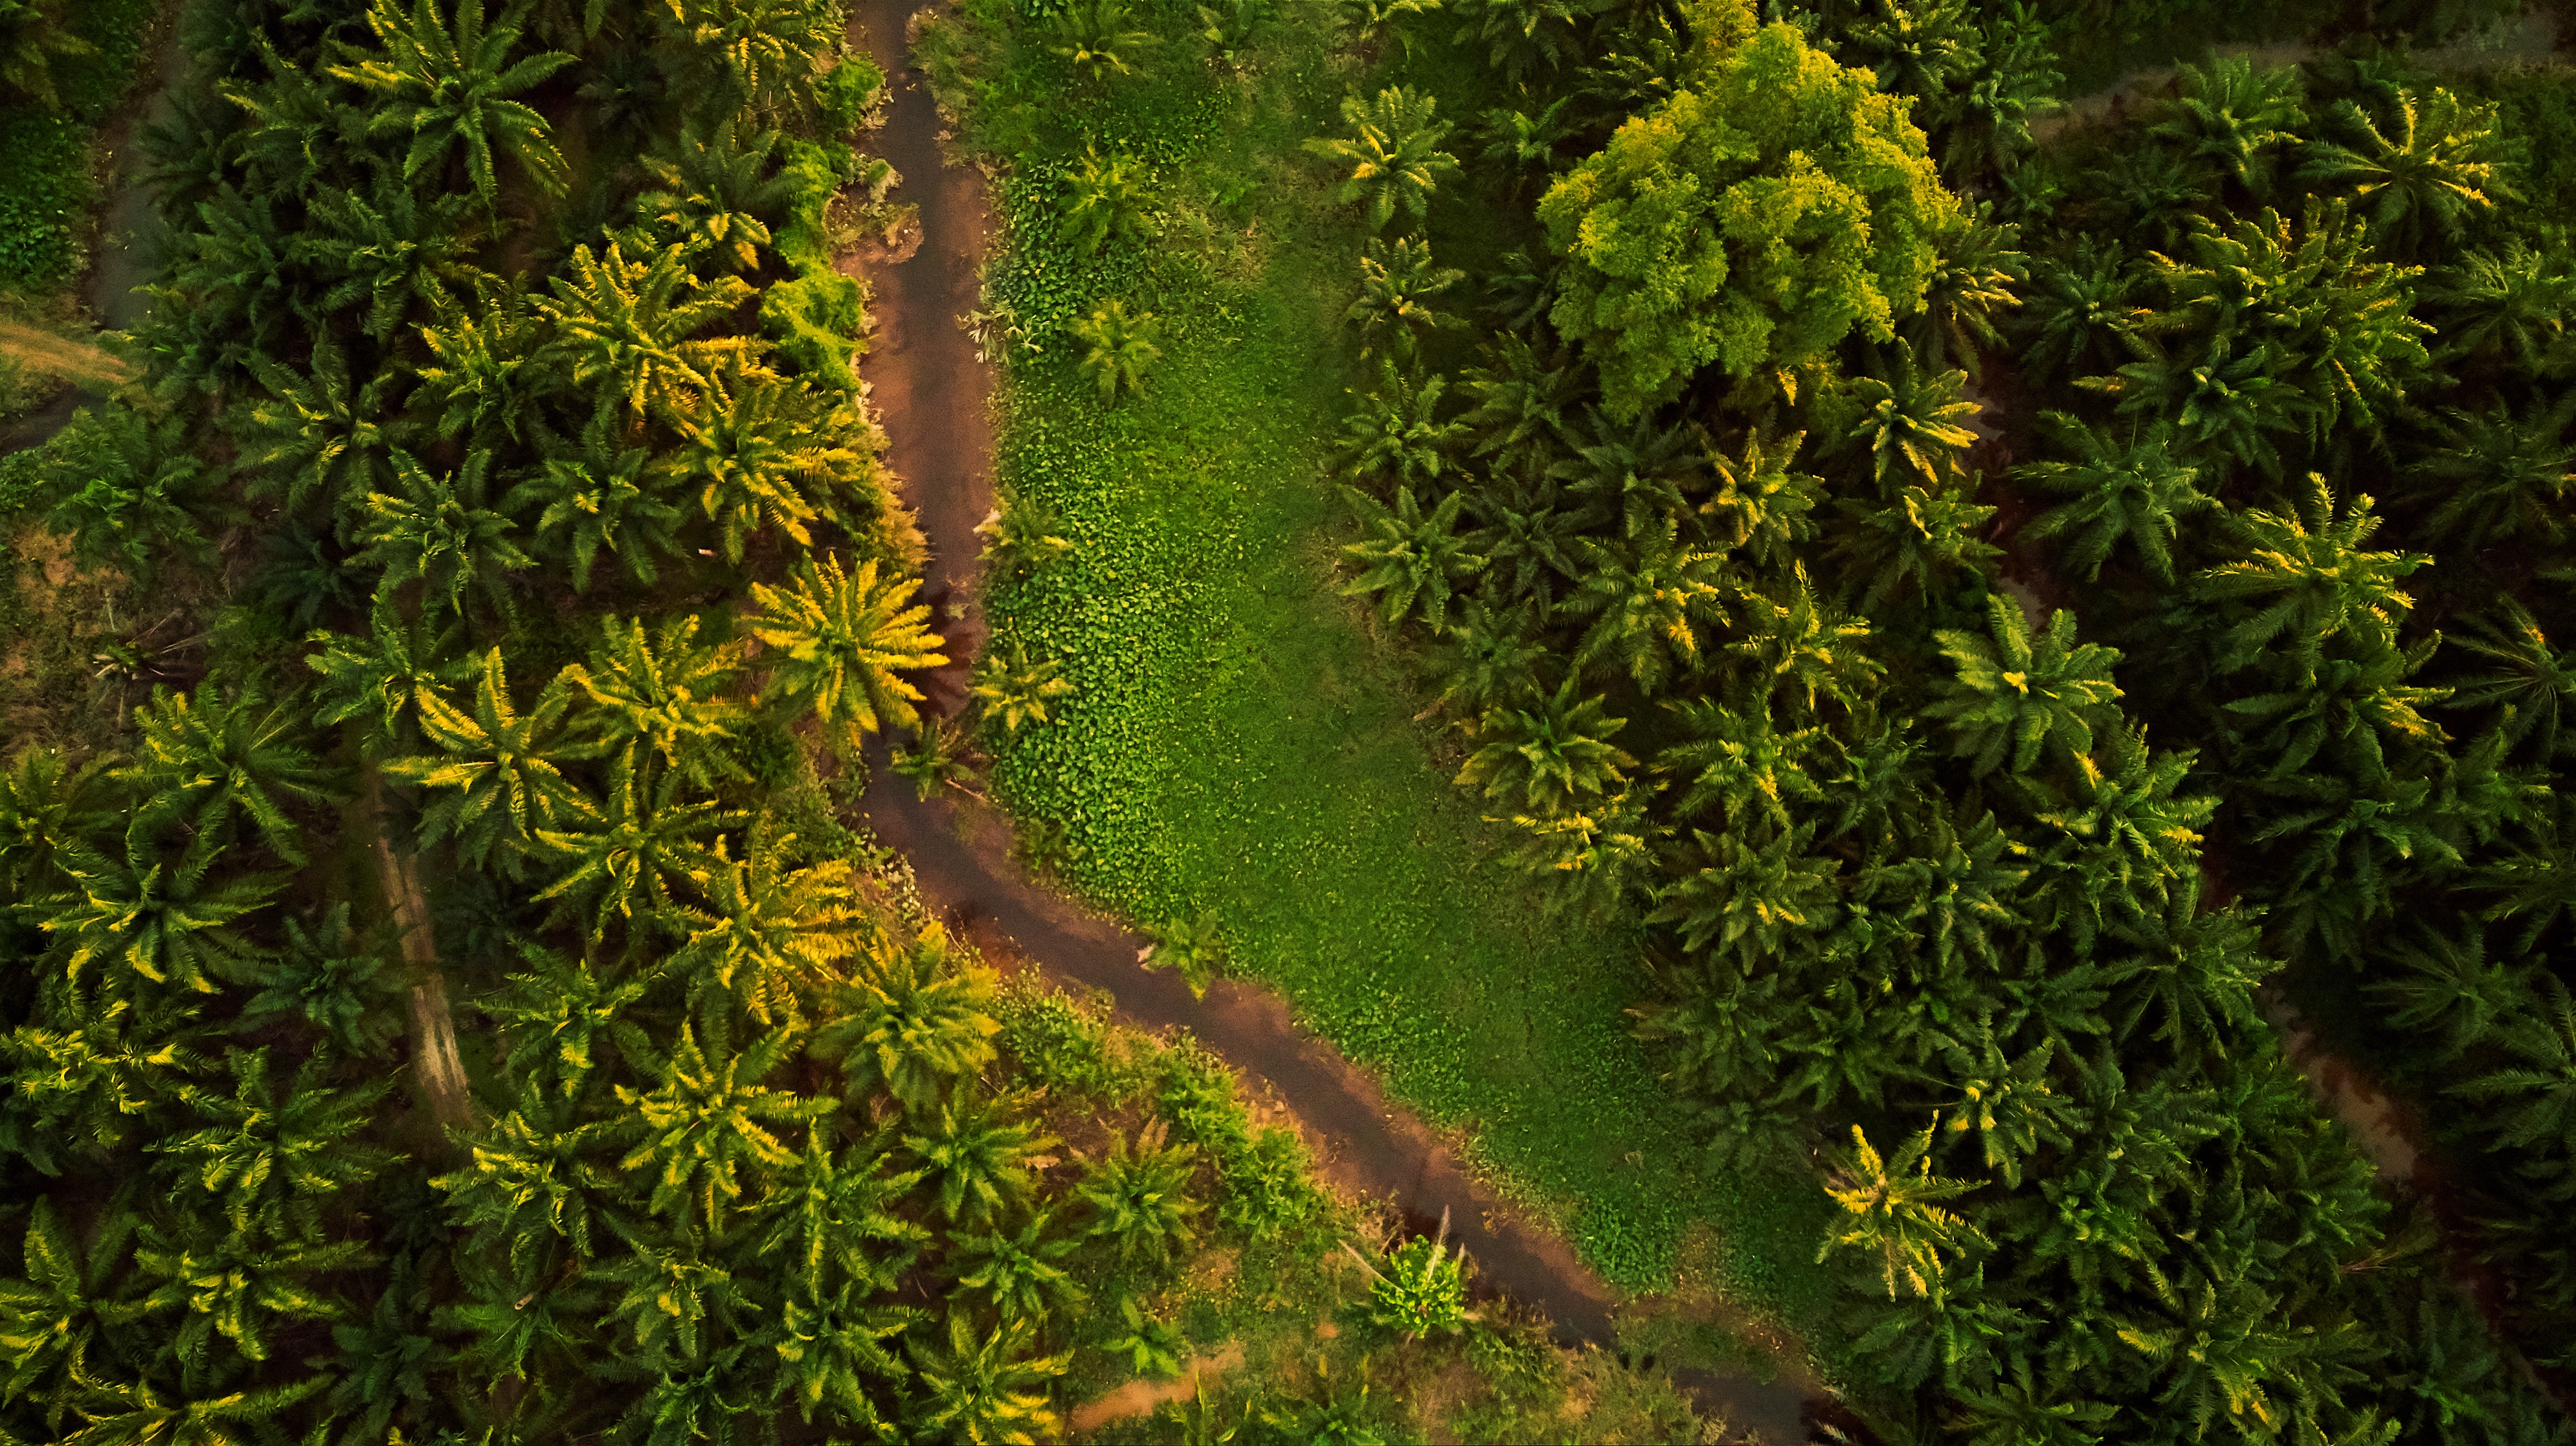
nature, vegetation, green, tree, natural landscape, natural environment, nature reserve, forest, light, plant, leaf, terrestrial plant, biome, water, sunlight, old growth forest, jungle, rainforest, valdivian temperate rain forest, temperate broadleaf and mixed forest, tropical and subtropical coniferous forests, landscape, moss, non vascular land plant, trail, temperate coniferous forest, vascular plant, national park, pine family, shrub, night, evergreen, spruce fir forest